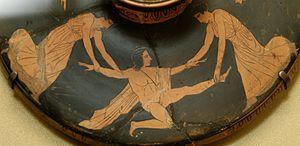
Penthée mis en pièces par Agavé et Ino. Couvercle de lékanis (vase à cosmétiques) attique à figures rouges, v. 450-425 av. J.-C.
Les Dionysiaques sont une épopée en hexamètres dactyliques du poète antique grec Nonnos de Panopolis, divisée en quarante-huit chants et composée probablement entre 450 et 470. L'épopée relate les origines, l'enfance et les exploits du dieu Dionysos, en particulier sa conquête de l'Inde.
Dans la mythologie grecque, Agavé est la fille de Cadmos et d'Harmonie, sœur d'Autonoé, de Polydore, d'Ino et de Sémélé. Elle épouse Échion, et devient la mère du roi Penthée.
Oh Babylone est un film grec réalisé par Costas Ferris et sorti en 1987.
Dans la mythologie grecque, Penthée, fils d’Échion, et d’Agavé, est roi de Thèbes.